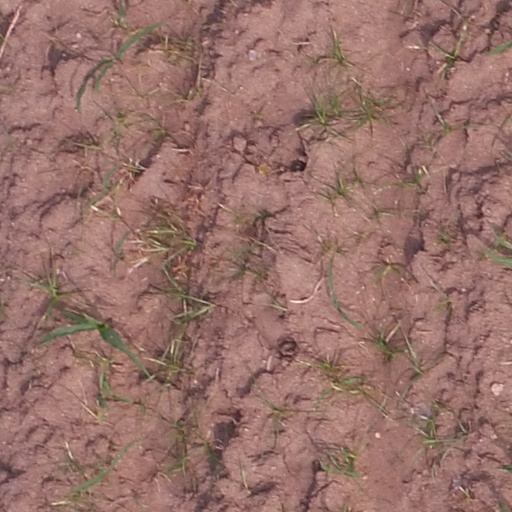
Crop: maize; corn